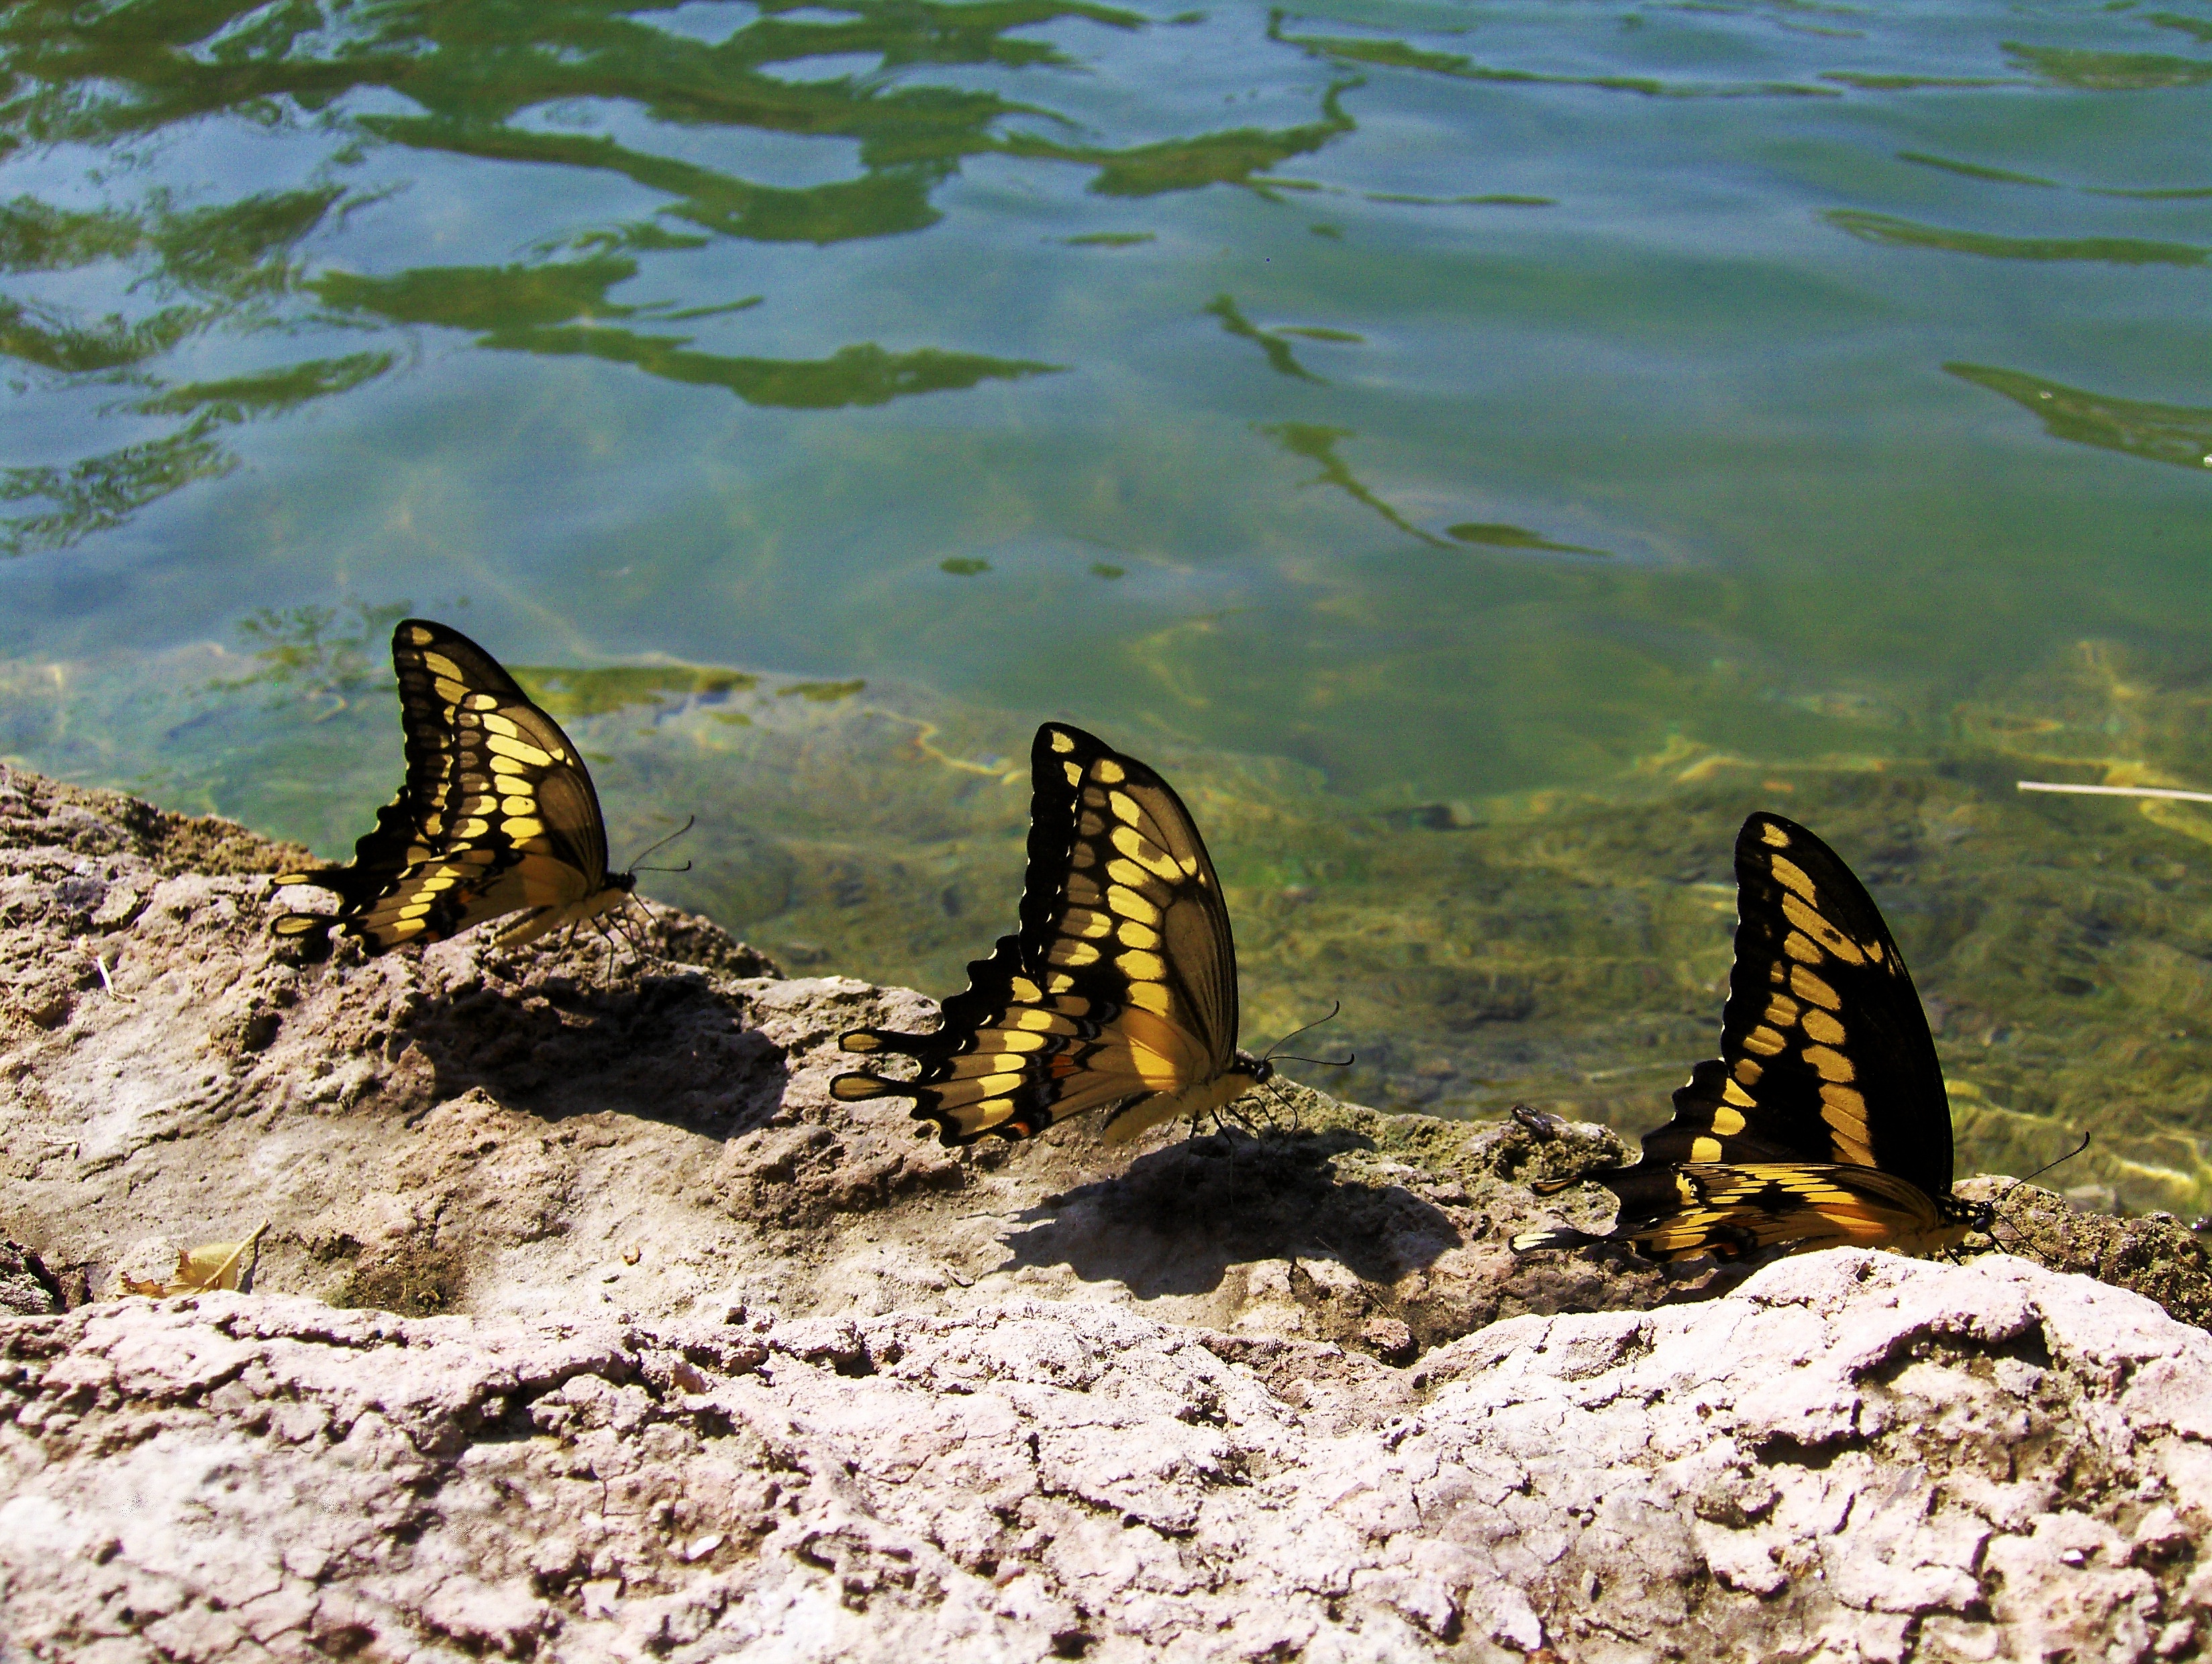
water, nature, pond, wildlife, insect, butterfly, fauna, invertebrate, thirsty, butterflies, macro photography, pollinator, moths and butterflies